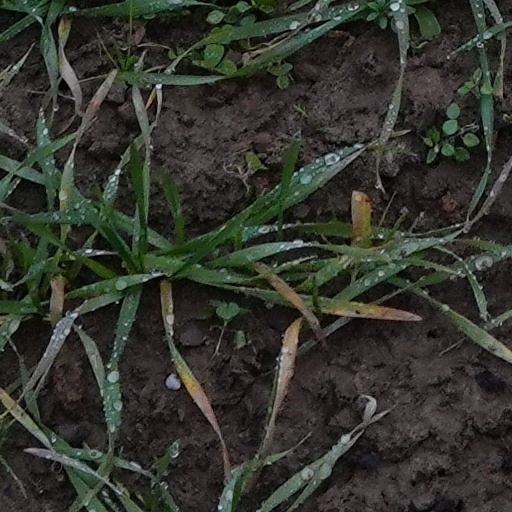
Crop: wheat